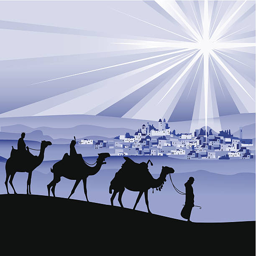
illustration of the wise men following the star vector art illustration